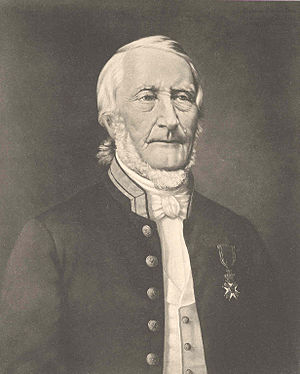
Christian Cornelius Paus
Christian Cornelius Paus var en norsk jurist, embedsmand og politiker. Han var byfoged i Skien 1847–1874 og var medlem af Stortinget i tre perioder mellem 1848 og 1861. Han blev valgt som 2. repræsentant for Lister og Mandals amt i 1848, som 1. repræsentant for Skien 1857 og igen som 1. repræsentant for Skien i 1859. Han var konstitueret som amtmand i Bratsberg amt i tre perioder. Han var søn af skibsreder og proprietær Ole Paus og Johanne Plesner, og var Henrik Ibsens onkel.